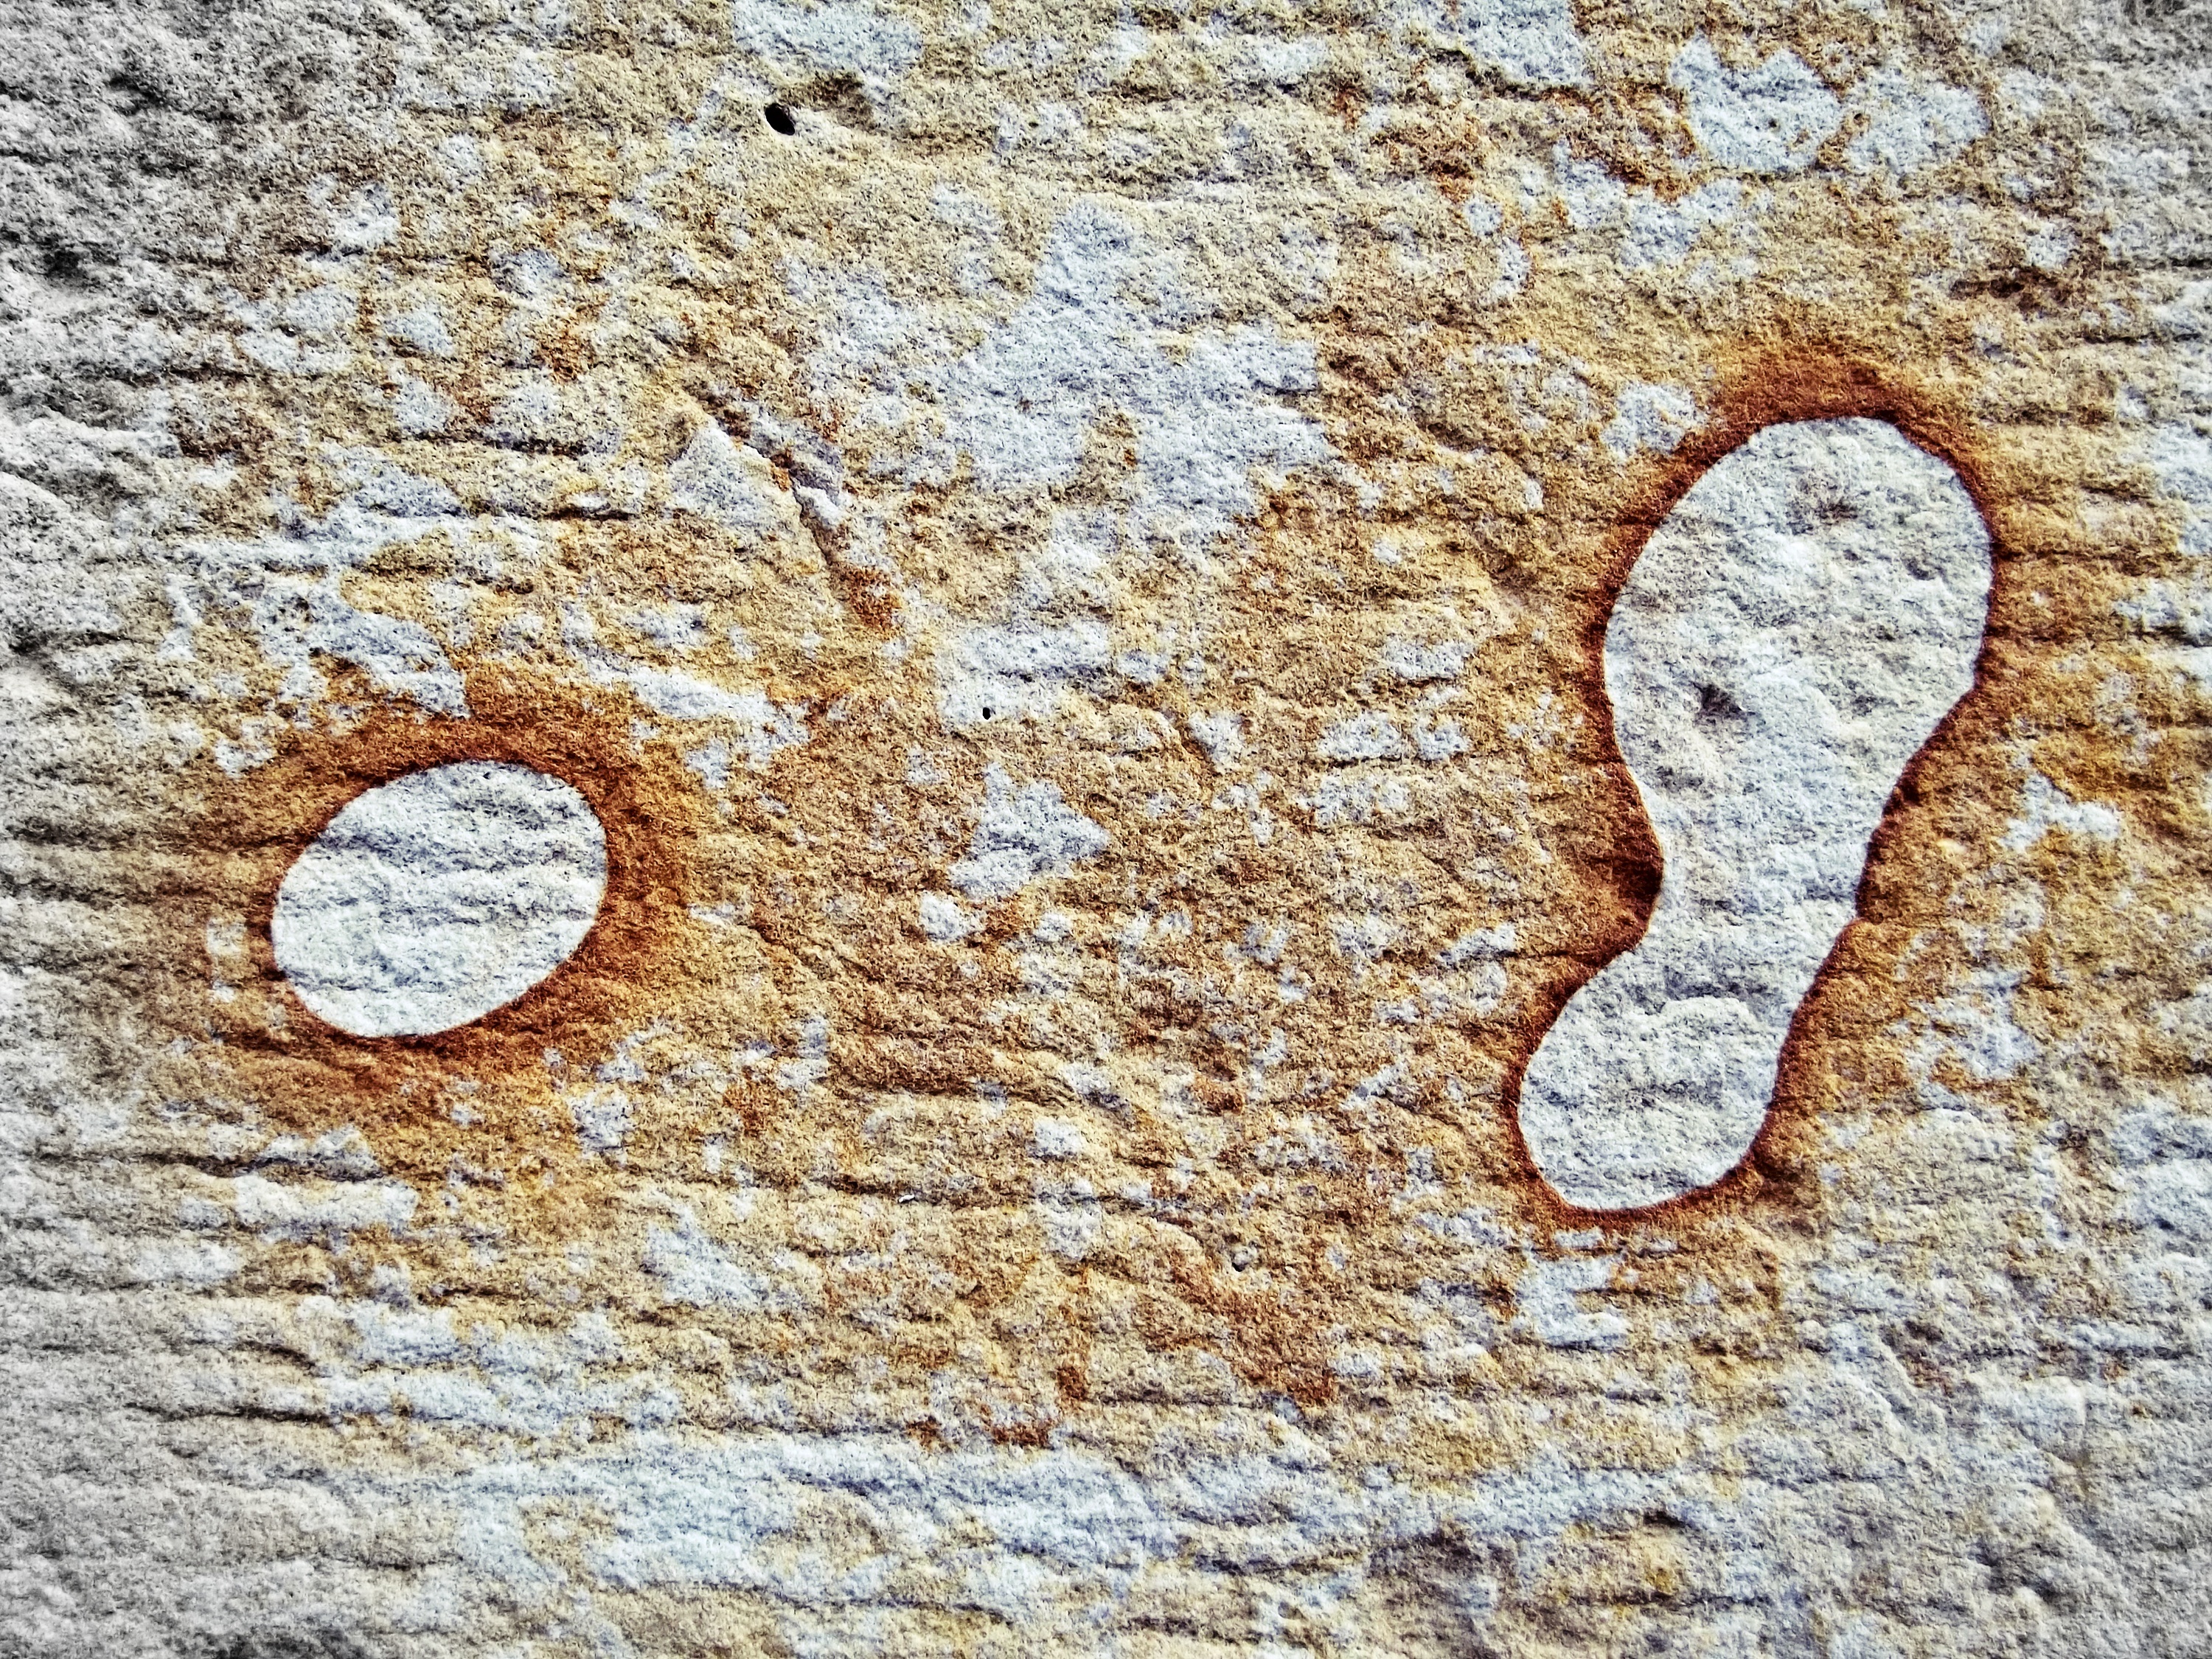
rock, structure, wood, white, texture, number, wall, stone, pattern, soil, surface, close up, font, grey, art, background, hell, masonry, about